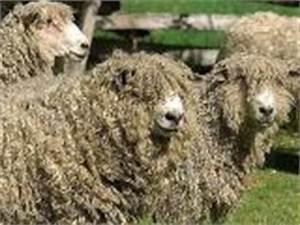
sheep